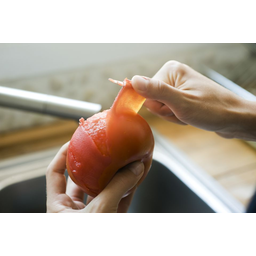
Label: trash